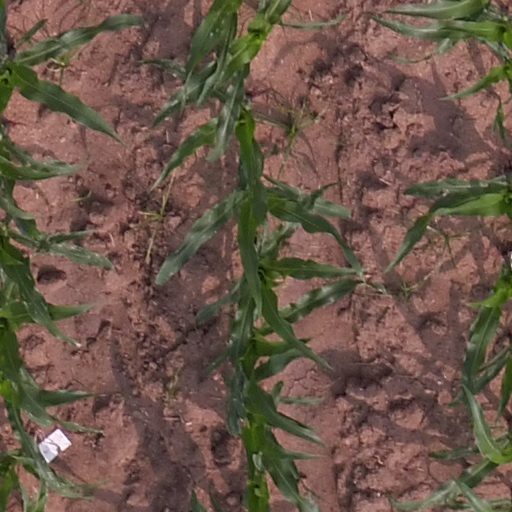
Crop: maize; corn